Dhammapada (Easwaran translation)

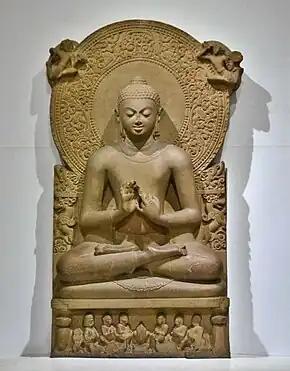

If all of the New Testament had been lost, it has been said, and only the Sermon on the Mount had managed to survive these two thousand years of history, we would still have all that is necessary for following the teachings of Jesus the Christ... Buddhist scripture is much more voluminous than the Bible, but... if everything else were lost, we would need nothing more than the Dhammapada to follow the way of the Buddha.